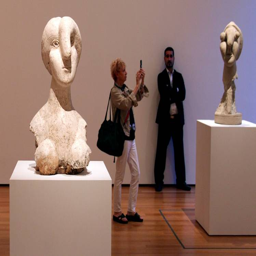
bust of a woman by painting artist , left , on display .